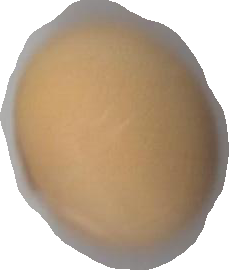
Variety: Grobogan